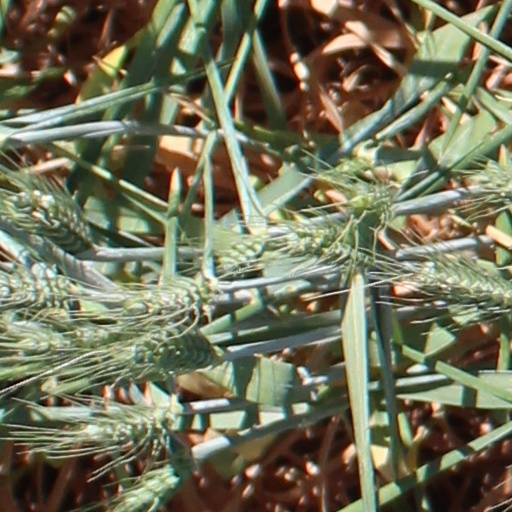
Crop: wheat